Kretinga Museum

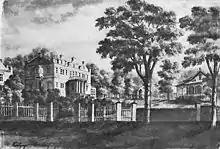
Tiškevičiai Palace, 19th century

The manor's location had always provided shelter from maritime winds in the area. Its modern history is said to have begun when the bishop of Vilnius, Ignacy Jakub Massalski, planted fruit trees there in the late 18th century. In 1874 the land was purchased in an auction by Count Tyszkiewicz (Tiškevičiai). In the course of creating a family manor, he converted the existing residence into a palace, built the orangery, now known as the Winter Garden, and re-landscaped the grounds. The landscaping included cascading ponds, a waterfall, arbors, fountains, sculptures, and parterres.